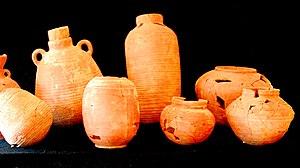
Sadr, mobilier céramique
La forteresse de Sadr, située dans la péninsule du Sinaï, est le témoignage archéologique le plus authentique laissé au Proche Orient par Saladin. L'ensemble des constructions est conservé ou effondré sur place. Du fait de sa très courte période d'occupation et de l'absence de toute récupération des matériaux de construction, c'est un exemple unique pour l'étude de l'architecture militaire ayyoubide.